Leanna Creel

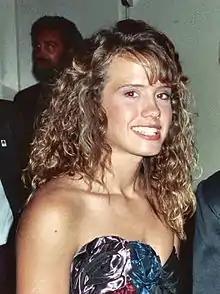
Creel at the 41st Annual Emmy Awards, 1989

Leanna Creel (born August 27, 1970) is an American retired actress, film producer, film director, screenwriter and photographer.